Hip Hop Hoodíos

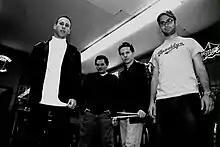
Hip Hop Hoodíos at Katz's Deli. NYC, 2002.

The Hip Hop Hoodíos (from Spanish "judíos" = Jews) are a multilingual Latin hip-hop and alternative band. Founded in 2001 in Brooklyn, NY, the group is now bi-coastal and based in California and New York. They are composed of Josué Noriega (born Josh Norek), Abraham Vélez, and Federico Fong (former member of La Barranca, Jaguares and Caifanes).